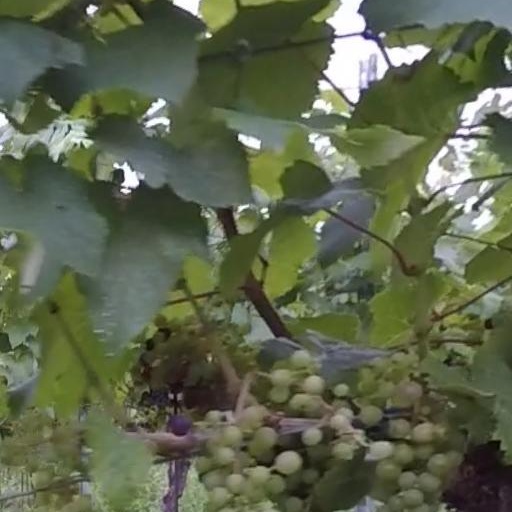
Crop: grape